Allar, Jerusalem

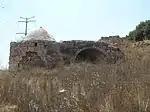
Maqam of Sheikh Ahmad al-Hubani

In 1863 Victor Guérin described a maqam north east of the village, called "Khirbet Cheikh Houbin". He noticed it contained ancient fragments used in the building.